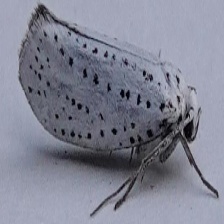
Species: BIRD CHERRY ERMINE MOTH